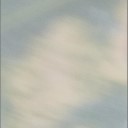
Label: Leaf_rust